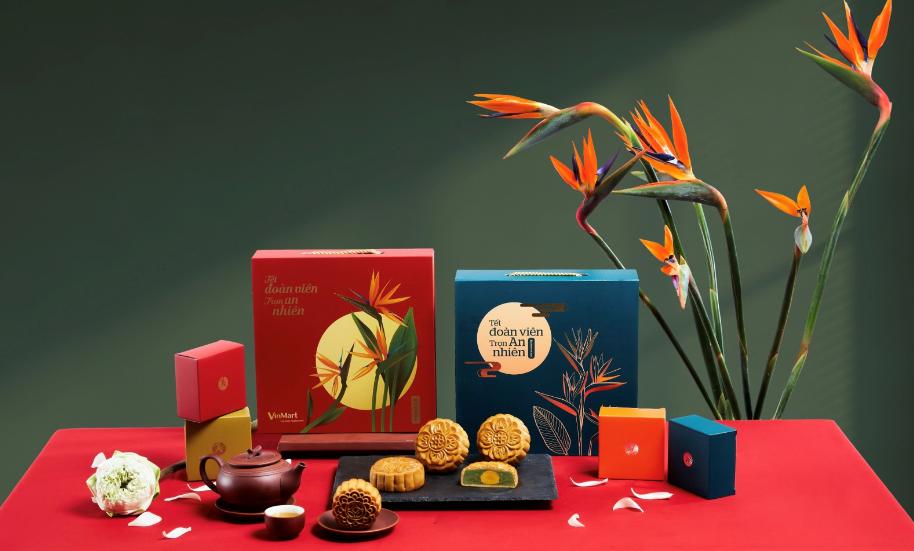
có một vài hộp quà cùng những miếng bánh trung thu xuất hiện ở trên bàn